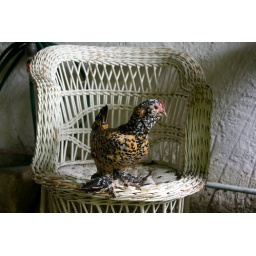
chicken in chair 2